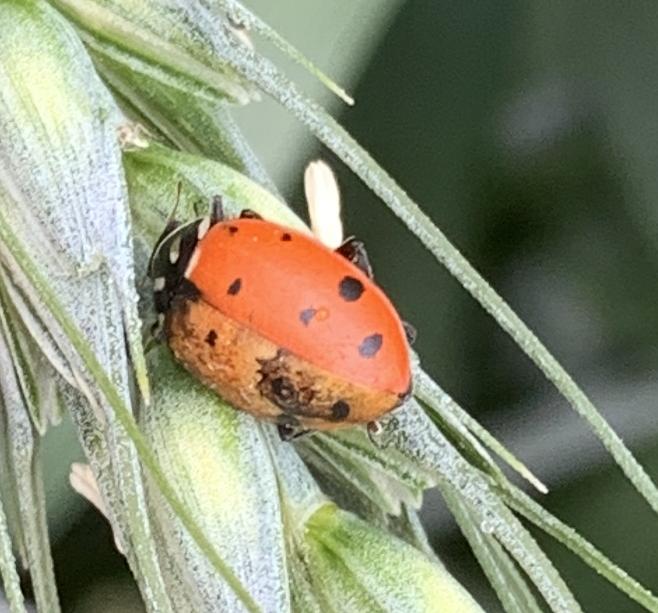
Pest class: predators